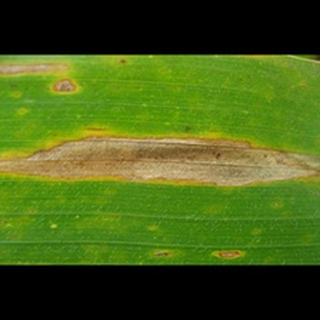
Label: corn_gray_leaf_spot